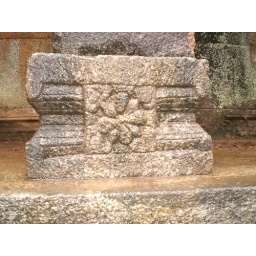
A carved flower at the base of a pillar at the temple at Thirunelli, in Wayanad district, Kerala